Ilija Plamenac

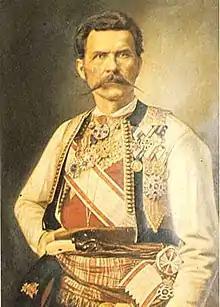

Ilija Plamenac (1821 – 6 March 1916) was a Montenegrin "vojvoda" and military commander during the Montenegrin–Ottoman Wars of 1862 and 1876–1878. After his victory in the key Battle of Fundina in 1876, he served as Minister of Defence under King Nikola for more than 25 years.